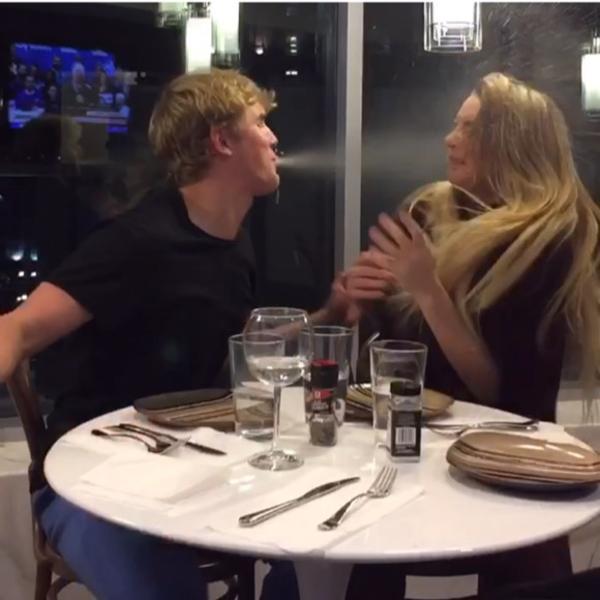
回答: 「ねぇ私と、けっ決闘だと思い、毒霧の先制攻撃